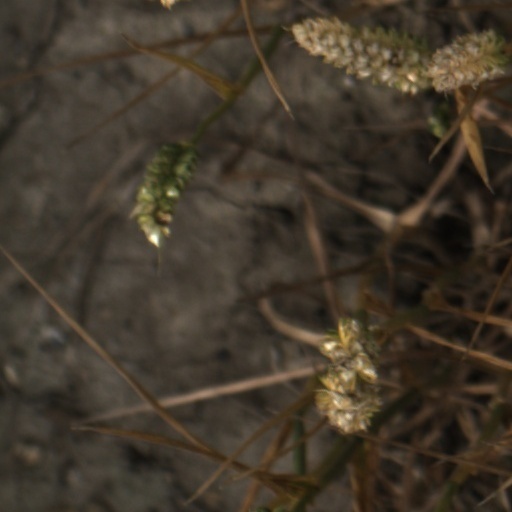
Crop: wheat